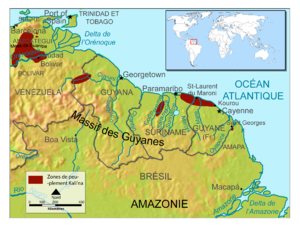
Les Kali’nas sont une ethnie amérindienne que l’on retrouve dans plusieurs pays de la côte caraïbe d’Amérique du Sud. Ils sont de langue et de culture caraïbes.
La Guyane, /gɥijan/ en créole guyanais : Lagwiyann, est une région monodépartementale française située en Amérique du Sud, limitrophe du Brésil au sud-est et au sud, et du Suriname à l'ouest. Ses compétences, identiques aux autres régions et départements de France, sont regroupées depuis 2015 dans le cadre d'une collectivité territoriale unique dont l'organe délibérant est l'assemblée de Guyane. Son code Insee est le 973. Hors de France, la région est parfois appelée « Guyane française ». Avec une superficie de 83 846 km² et une population de 296 711 habitants, la Guyane est la deuxième région de France pour la superficie et la deuxième moins peuplée. C'est également le département le plus boisé, 97 % du territoire étant couvert d'une forêt équatoriale qui reste parmi les plus riches et les moins écologiquement fragmentées du monde, la forêt guyanaise.